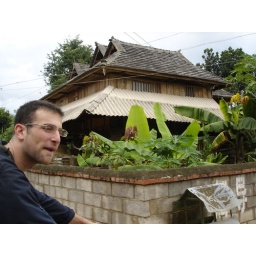
Phil and I on our mountain bike journey through Jinhong's surrounding villages.  Typical Dai home in the background.